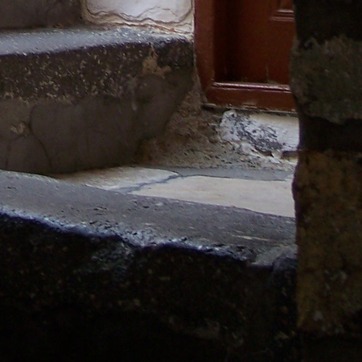
Material: stone